Phoenix Open

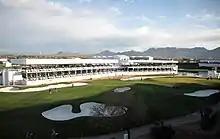
The 17th hole during the 2020 Waste Management Phoenix Open.

The tournament's lowest 72-hole score was set by Mark Calcavecchia in 2001 with 256 (–28), which was matched by Mickelson in 2013. In the second round Calcavecchia scored a 60 (–11), which equalled the lowest score at the Phoenix Open (by Grant Waite in 1996) and subsequently matched by Mickelson in 2005 and 2013. Calcavecchia had 32 birdies in the tournament, which was also an all-time record.